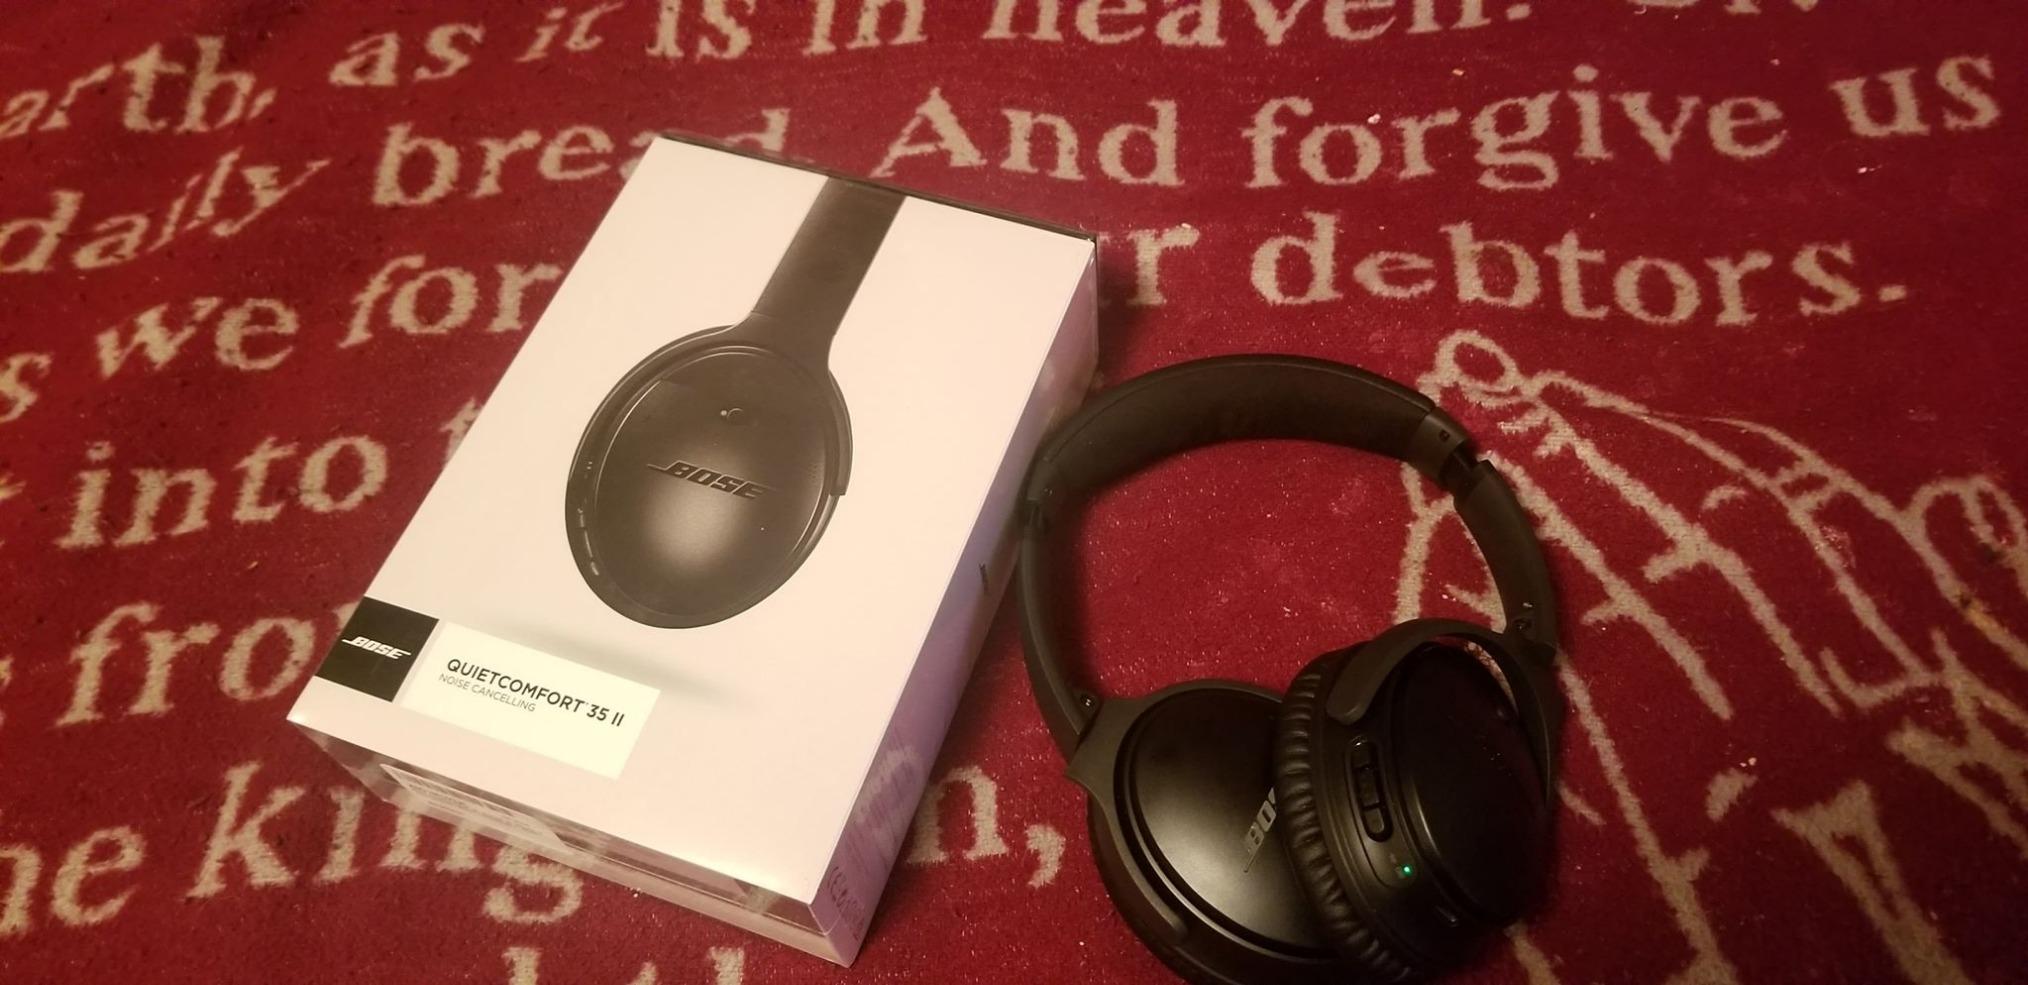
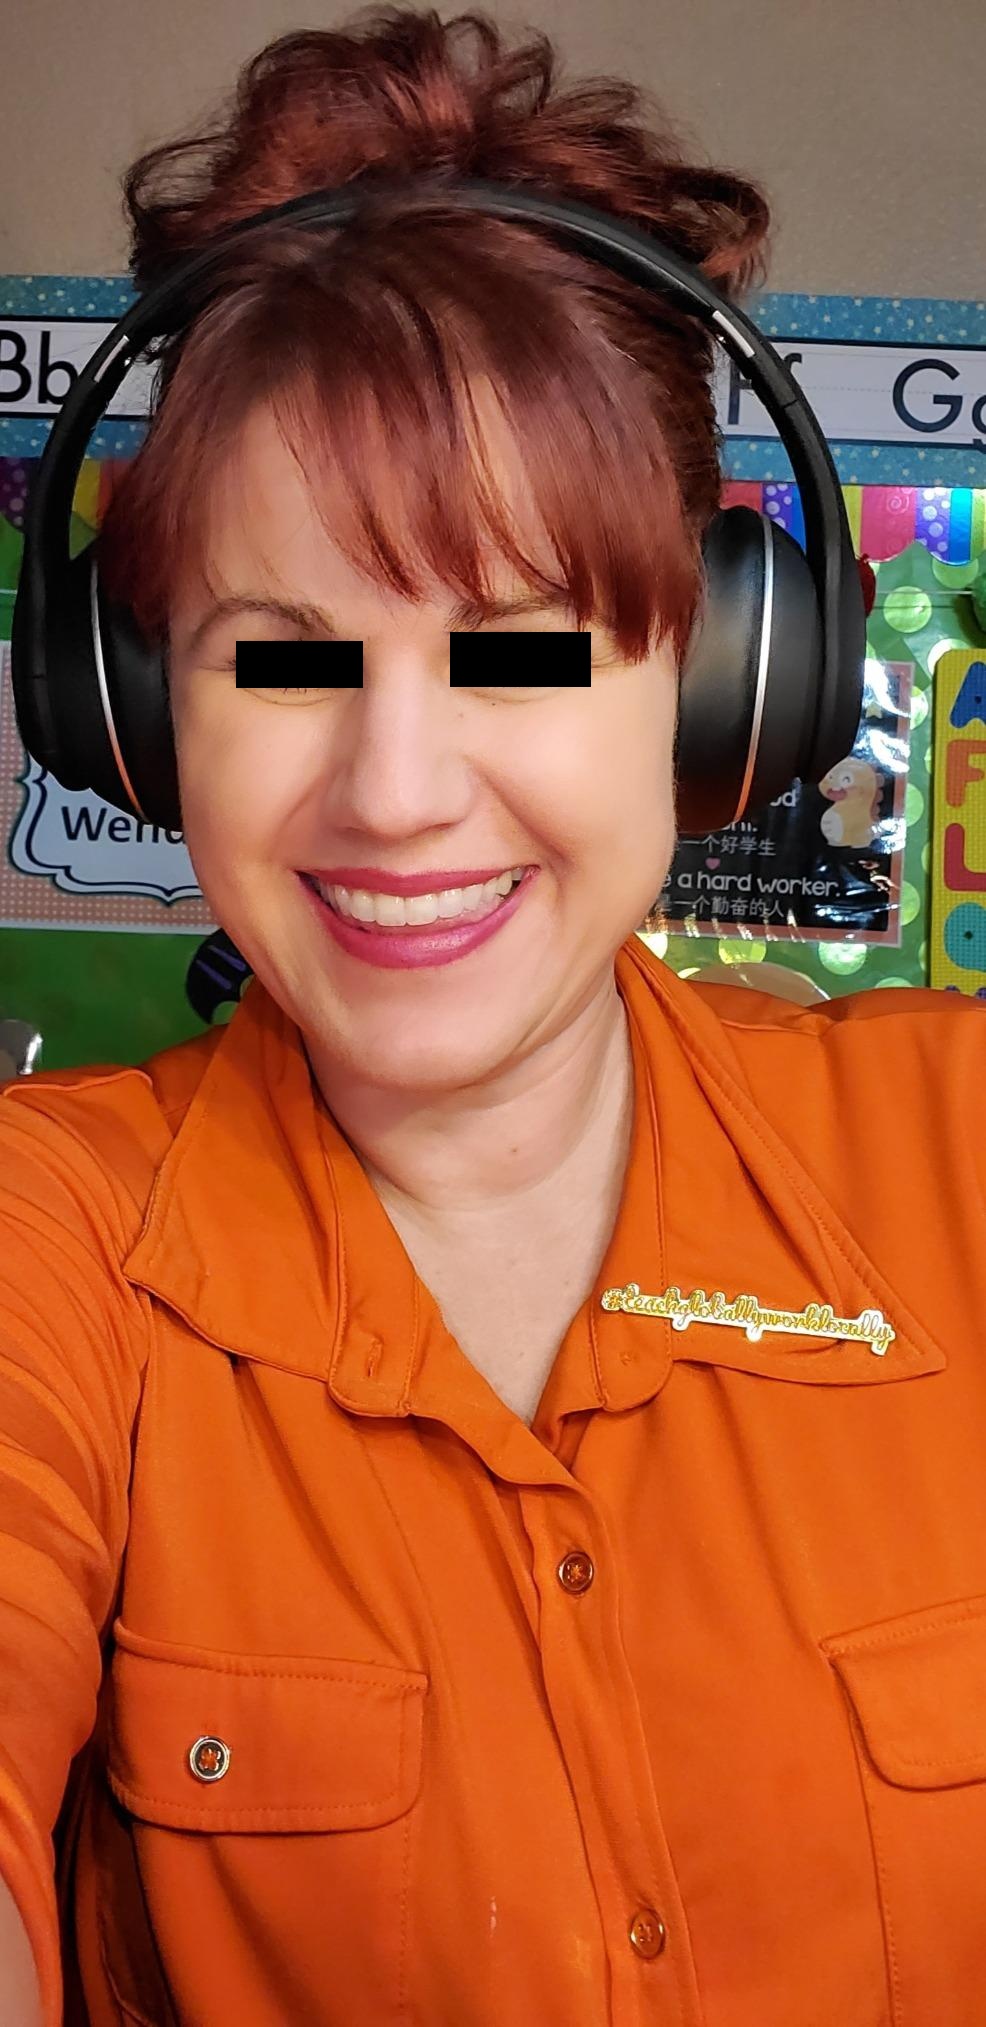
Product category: headphones
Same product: no